Marios Georgiou

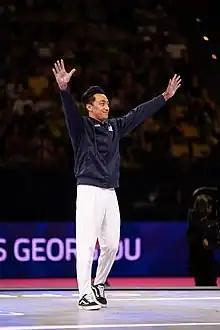
Georgiou at the 2022 European Championships

Georgiou won the gold medal on the horizontal bar at the 2021 Doha World Cup. He then represented Cyprus at the postponed-2020 Summer Olympics. He did not qualify for any finals, but he was the first reserve for the horizontal bar final after finishing ninth in the qualification round. He then competed at the 2021 World Championships and was the first reserve for the parallel bars final.